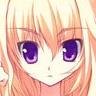
Portrait style: Anime Portrait